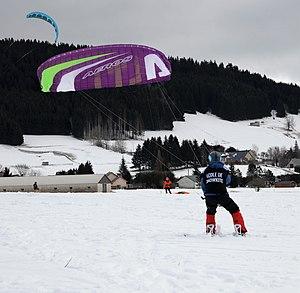
Snowkiting à Autrans les jours de la Foulée Blanche. Autrans-Méaudre-en-Vercors, Isère, France.
Le snowkite ou la planche tractée, ou encore paraski est le pendant du kitesurf en sport d'hiver, la planche étant remplacée dans cette discipline par une snowboard ou des skis. Les pratiquants de ce sport peuvent atteindre des vitesses dépassant les 70 km/h et parcourir des distances supérieures à 100km par jour.